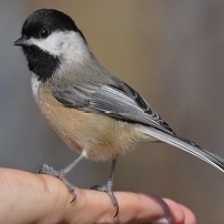
Species: BLACK-CAPPED CHICKADEE
Scientific name: POECILE ATRICAPILLUS
ImageNet parent category: chickadee